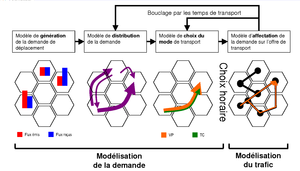
Séquence d'un modèle à 4 étape
Le modèle de déplacements MODUS a pour objectif de modéliser les transports en Île-de-France.